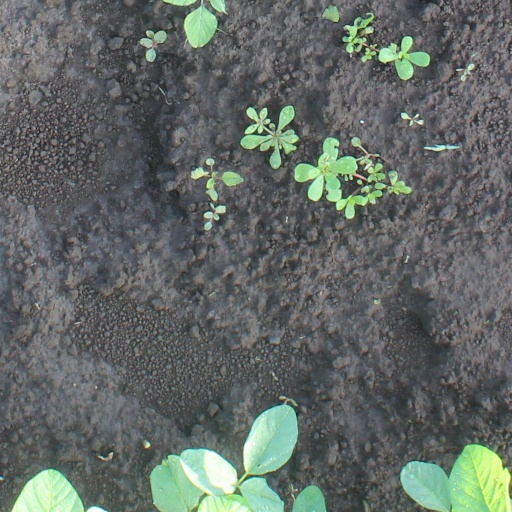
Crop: soybean